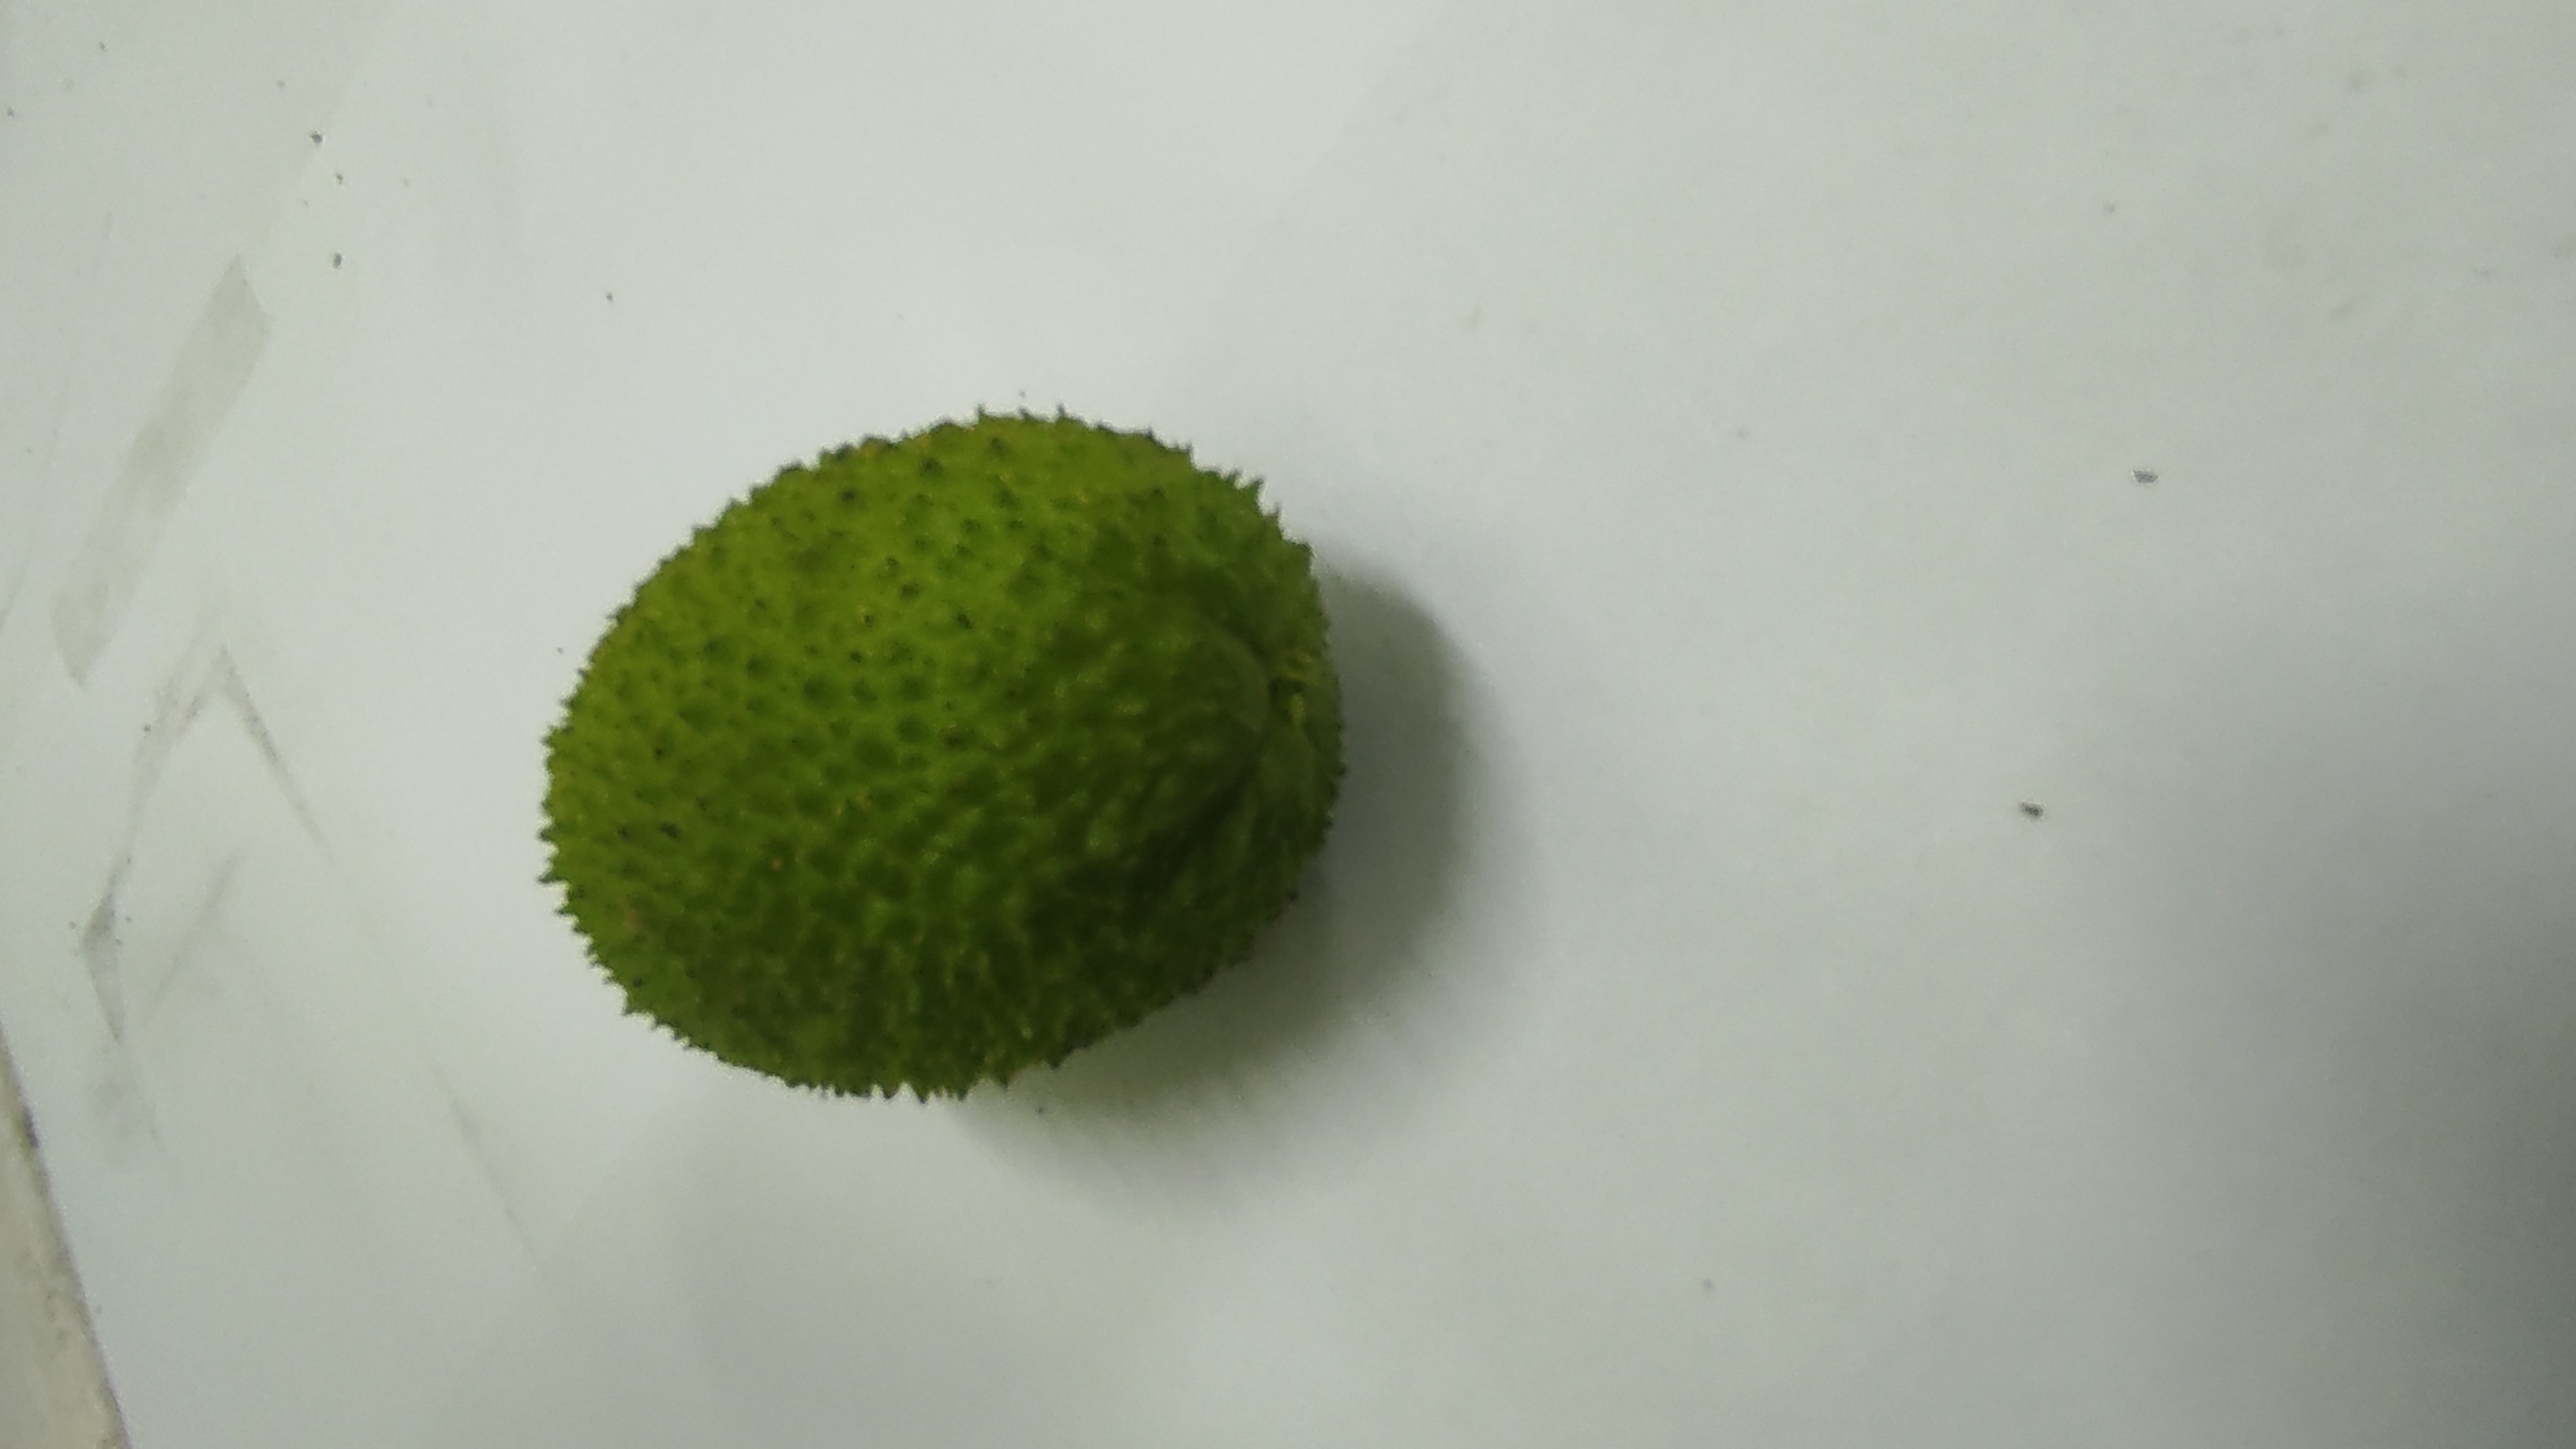
Crop: Spiny Gourd
Condition: Fresh